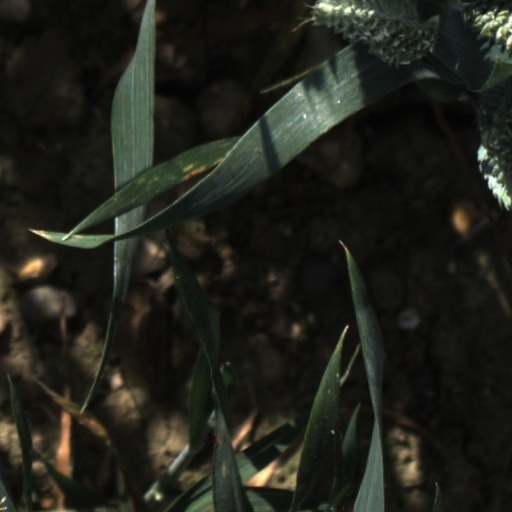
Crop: wheat